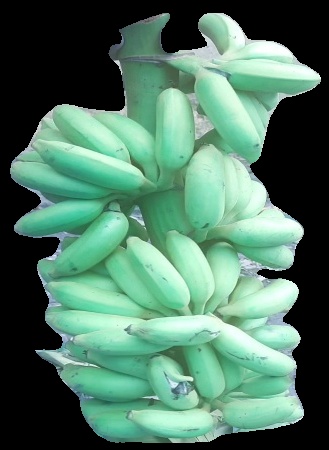
Variety: elakki-bale
Grade: grade2